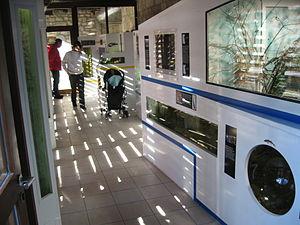
La Citadelle de Besançon est une place forte surplombant la ville de Besançon, en Bourgogne-Franche-Comté. Elle constitue un des chefs-d'œuvre de Sébastien Le Prestre de Vauban, ingénieur militaire du roi Louis XIV. Son site est classé en 1924, puis l'édifice est classé au titre des monuments historiques par trois arrêtés de 1942 et 1944, et inscrit depuis le 7 juillet 2008 sur la liste du patrimoine mondial de l'UNESCO au sein des Fortifications de Vauban regroupant douze sites représentatifs du génie architectural de Vauban.